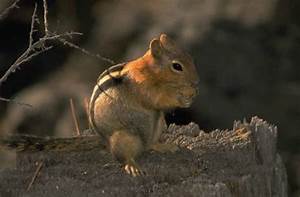
Label: squirrel